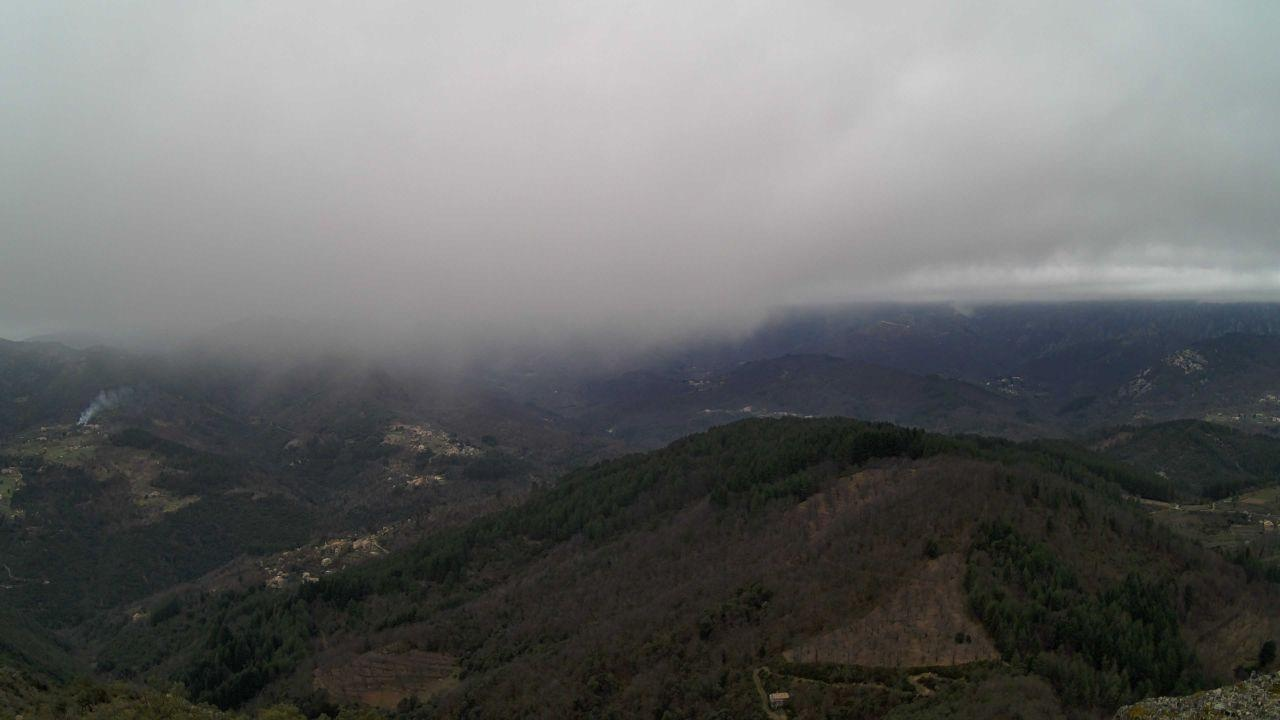
Fire: no
Smoke: yes